Agama bibronii

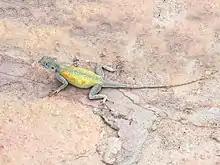
"Agama bibronii"

"Agama bibronii" is found in north western Africa with its distribution centred on Morocco but it extends south to Western Sahara and east into eastern Algeria as far as east as Batna Province in northeastern Algeria. It may also occur in the Zemmour Massif in northern Mauritania.